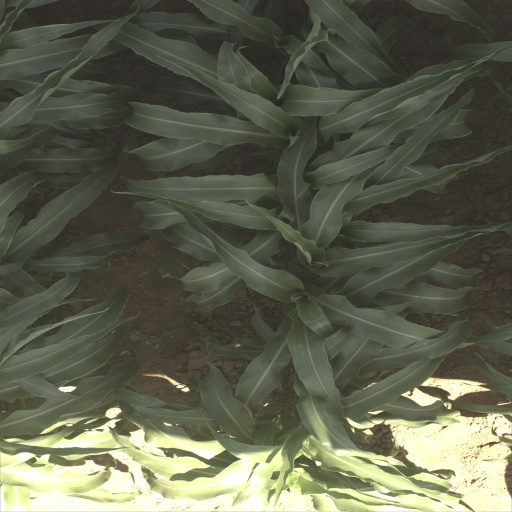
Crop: sorghum